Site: brandenburg
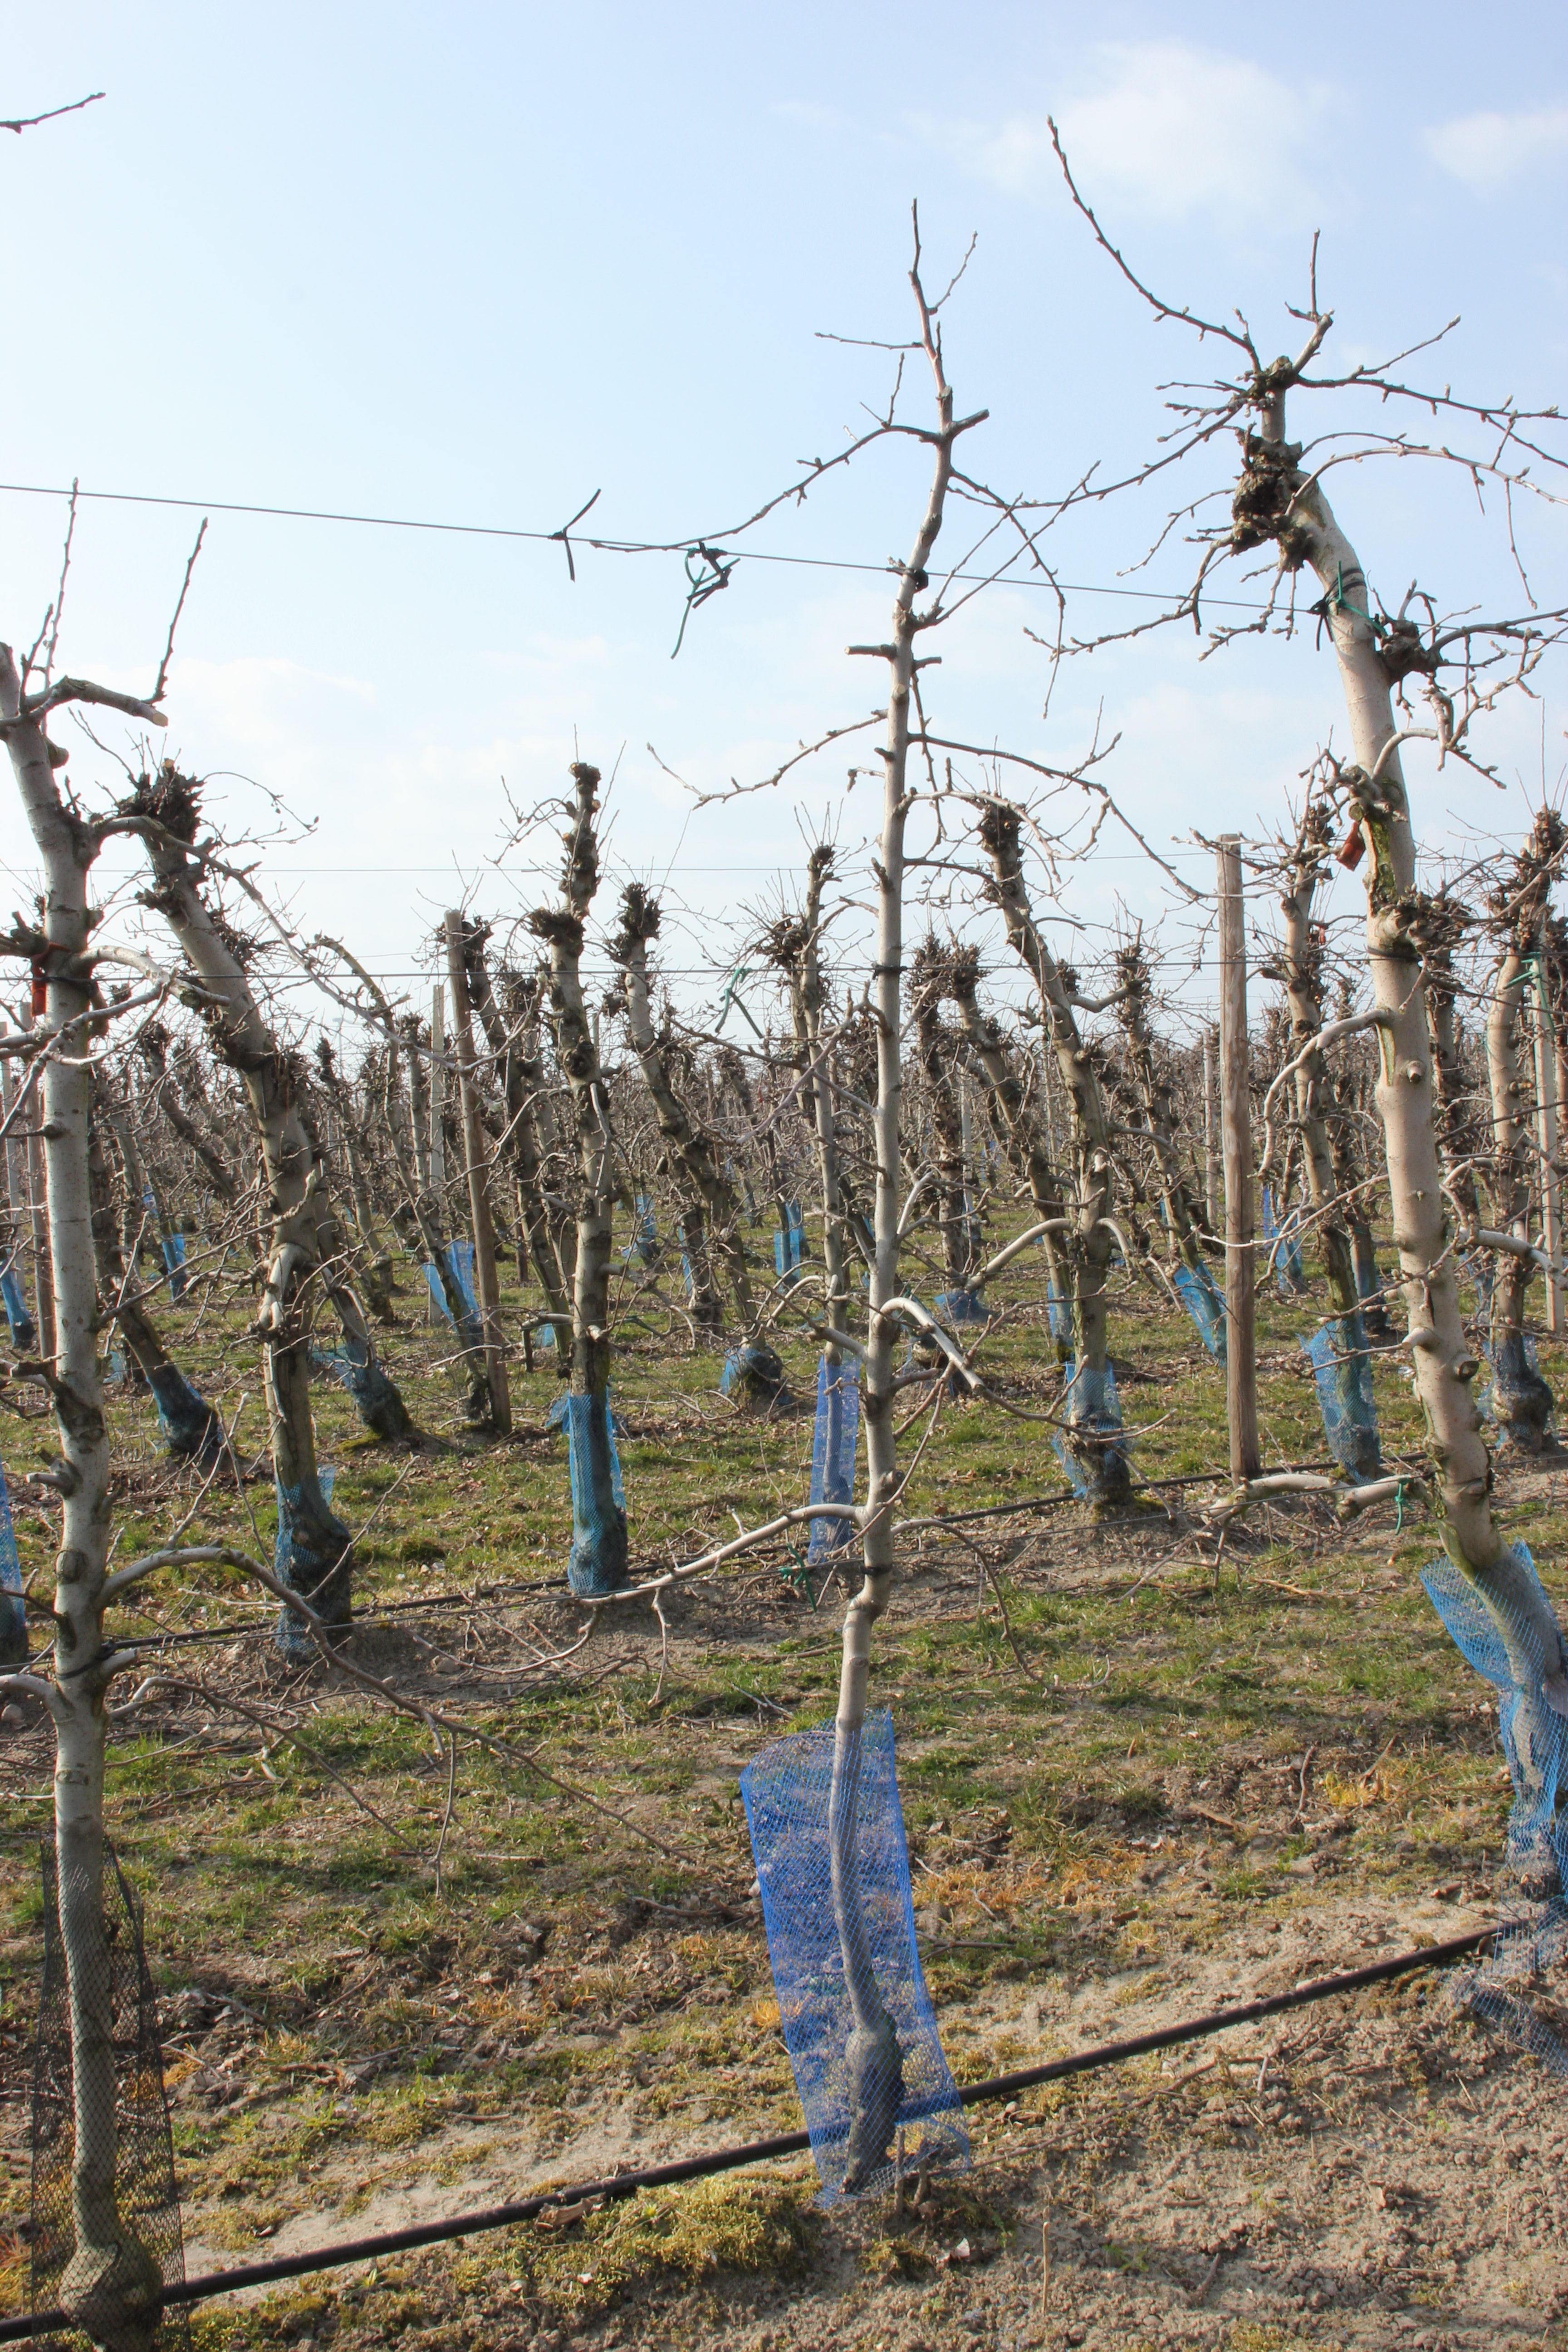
Growth stage (BBCH 03): Bud development